Walter Myers (physician)

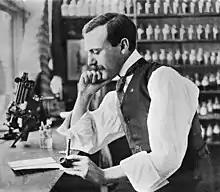
Walter Myers. Wellcome M0013782

In 1891 he entered the Pathological Laboratory in the University of Cambridge where he continued to work under Professor Alfredo Kanthack until 1898. In February 1899 he was elected to the John Lucas Walker Studentship in Pathology, a scholarship given by the University of Cambridge for original pathological research, on the recommendation of Professor Kanthack for Myers’ work on blood and its diseases, and on the theory of immunity.